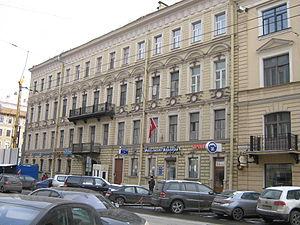
Saint-Pétersbourg. Rue Malaïa Morskaïa, 6.
Ceci est une liste des représentations diplomatiques en Russie. En tant que plus grand pays du monde, membre permanent du Conseil de sécurité des Nations Unies, puissance régionale en Europe et en Asie et principal État successeur de l'Union soviétique, la Fédération de Russie accueille une importante communauté diplomatique dans sa capitale, Moscou. Moscou abrite 148 ambassades, de nombreux pays ont également des consulats généraux et des consulats dans tout le pays.